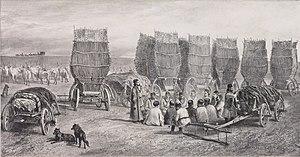
Bessarabie est un nom désignant tour à tour plusieurs territoires des anciennes principautés roumaines, dans le Sud-Est de l’Europe, et provenant de la dynastie valaque des Bassarab. Dans le sens le plus courant, il désigne la partie orientale de la Moldavie historique, située entre le Prut et le Dniestr, aujourd’hui partagée entre la Moldavie et l'Ukraine.